Nick Foster (racing driver)

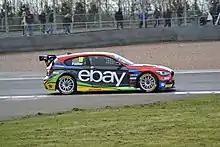
Foster driving the eBay Motors BMW 125i at Donington Park during the 2014 British Touring Car Championship season.

In 2011, Foster stepped up to the British Touring Car Championship, driving for West Surrey Racing in a BMW 320si. His best result of the season was a second-place finish in the reversed grid race at Croft, ahead of teammate Rob Collard. He stayed with the team for 2012, now rebranded as eBay Motors. Nick remained with the WSR team for 2013, with a brand new NGTC spec BMW 1 series, alongside Collard and returning former champion Colin Turkington. He stayed as part of WSR's unchanged line–up for the 2014 season. Foster announced his retirement from the BTCC on 7 January 2015.